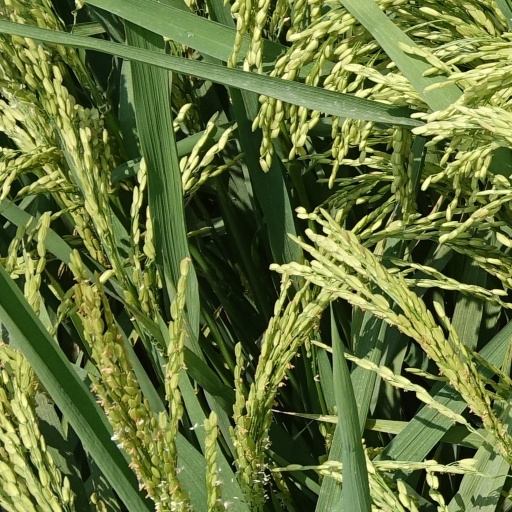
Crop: rice